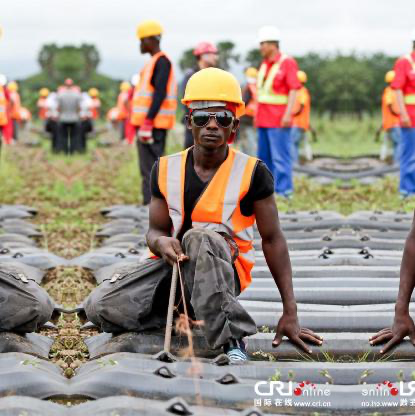
Objects in the image:
label: helmet
label: helmet
label: helmet
label: helmet